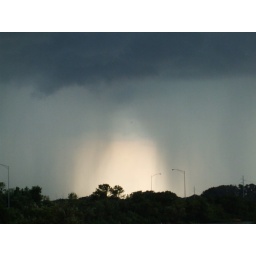
When it rains it pours! Look closely at the white egret flying up in the middle.